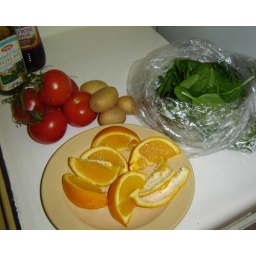
The oranges are DELICIOUS and organic. The green stuff in the bag is baby spinach (yum)